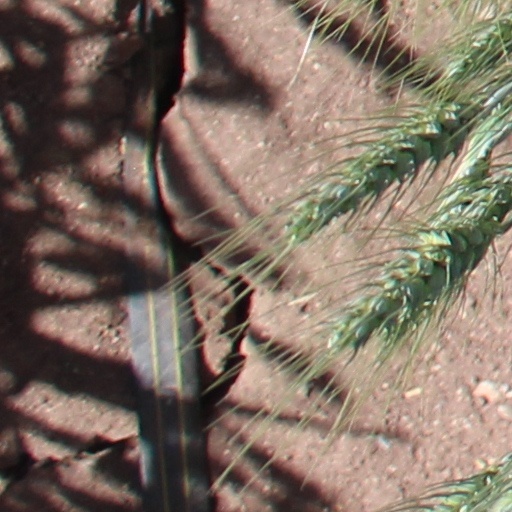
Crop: wheat